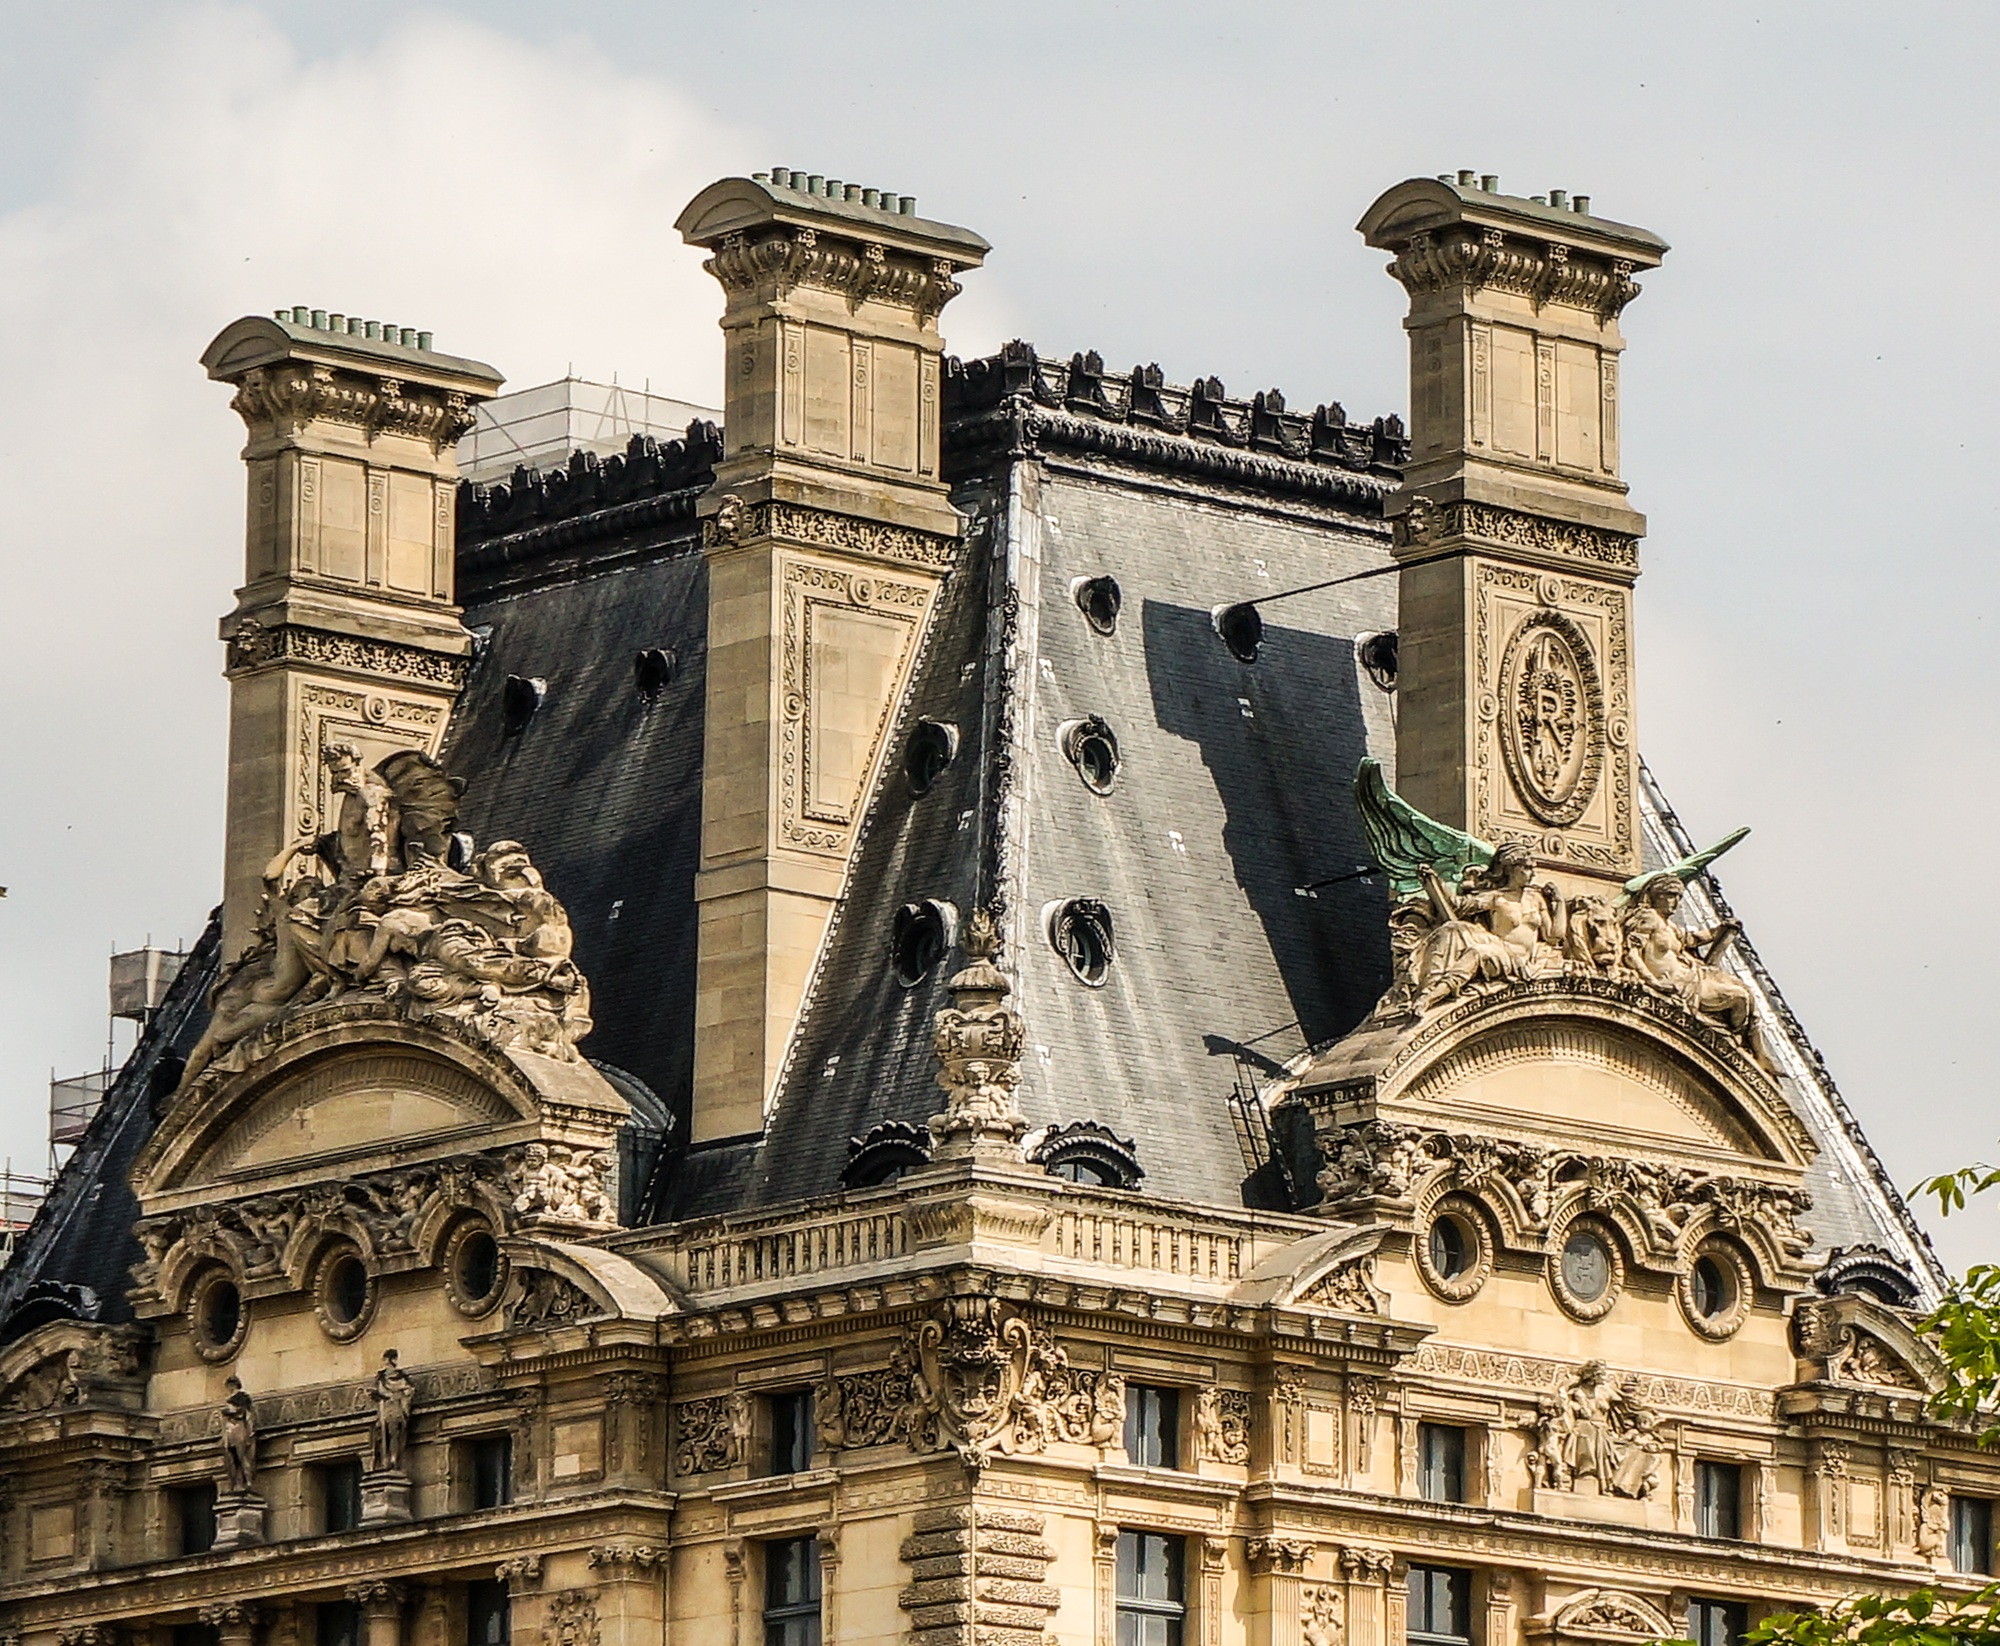
architecture, building, palace, city, paris, home, france, tower, landmark, fireplace, facade, cathedral, tourism, old town, gothic architecture, cosmopolitan city, tours, ancient history